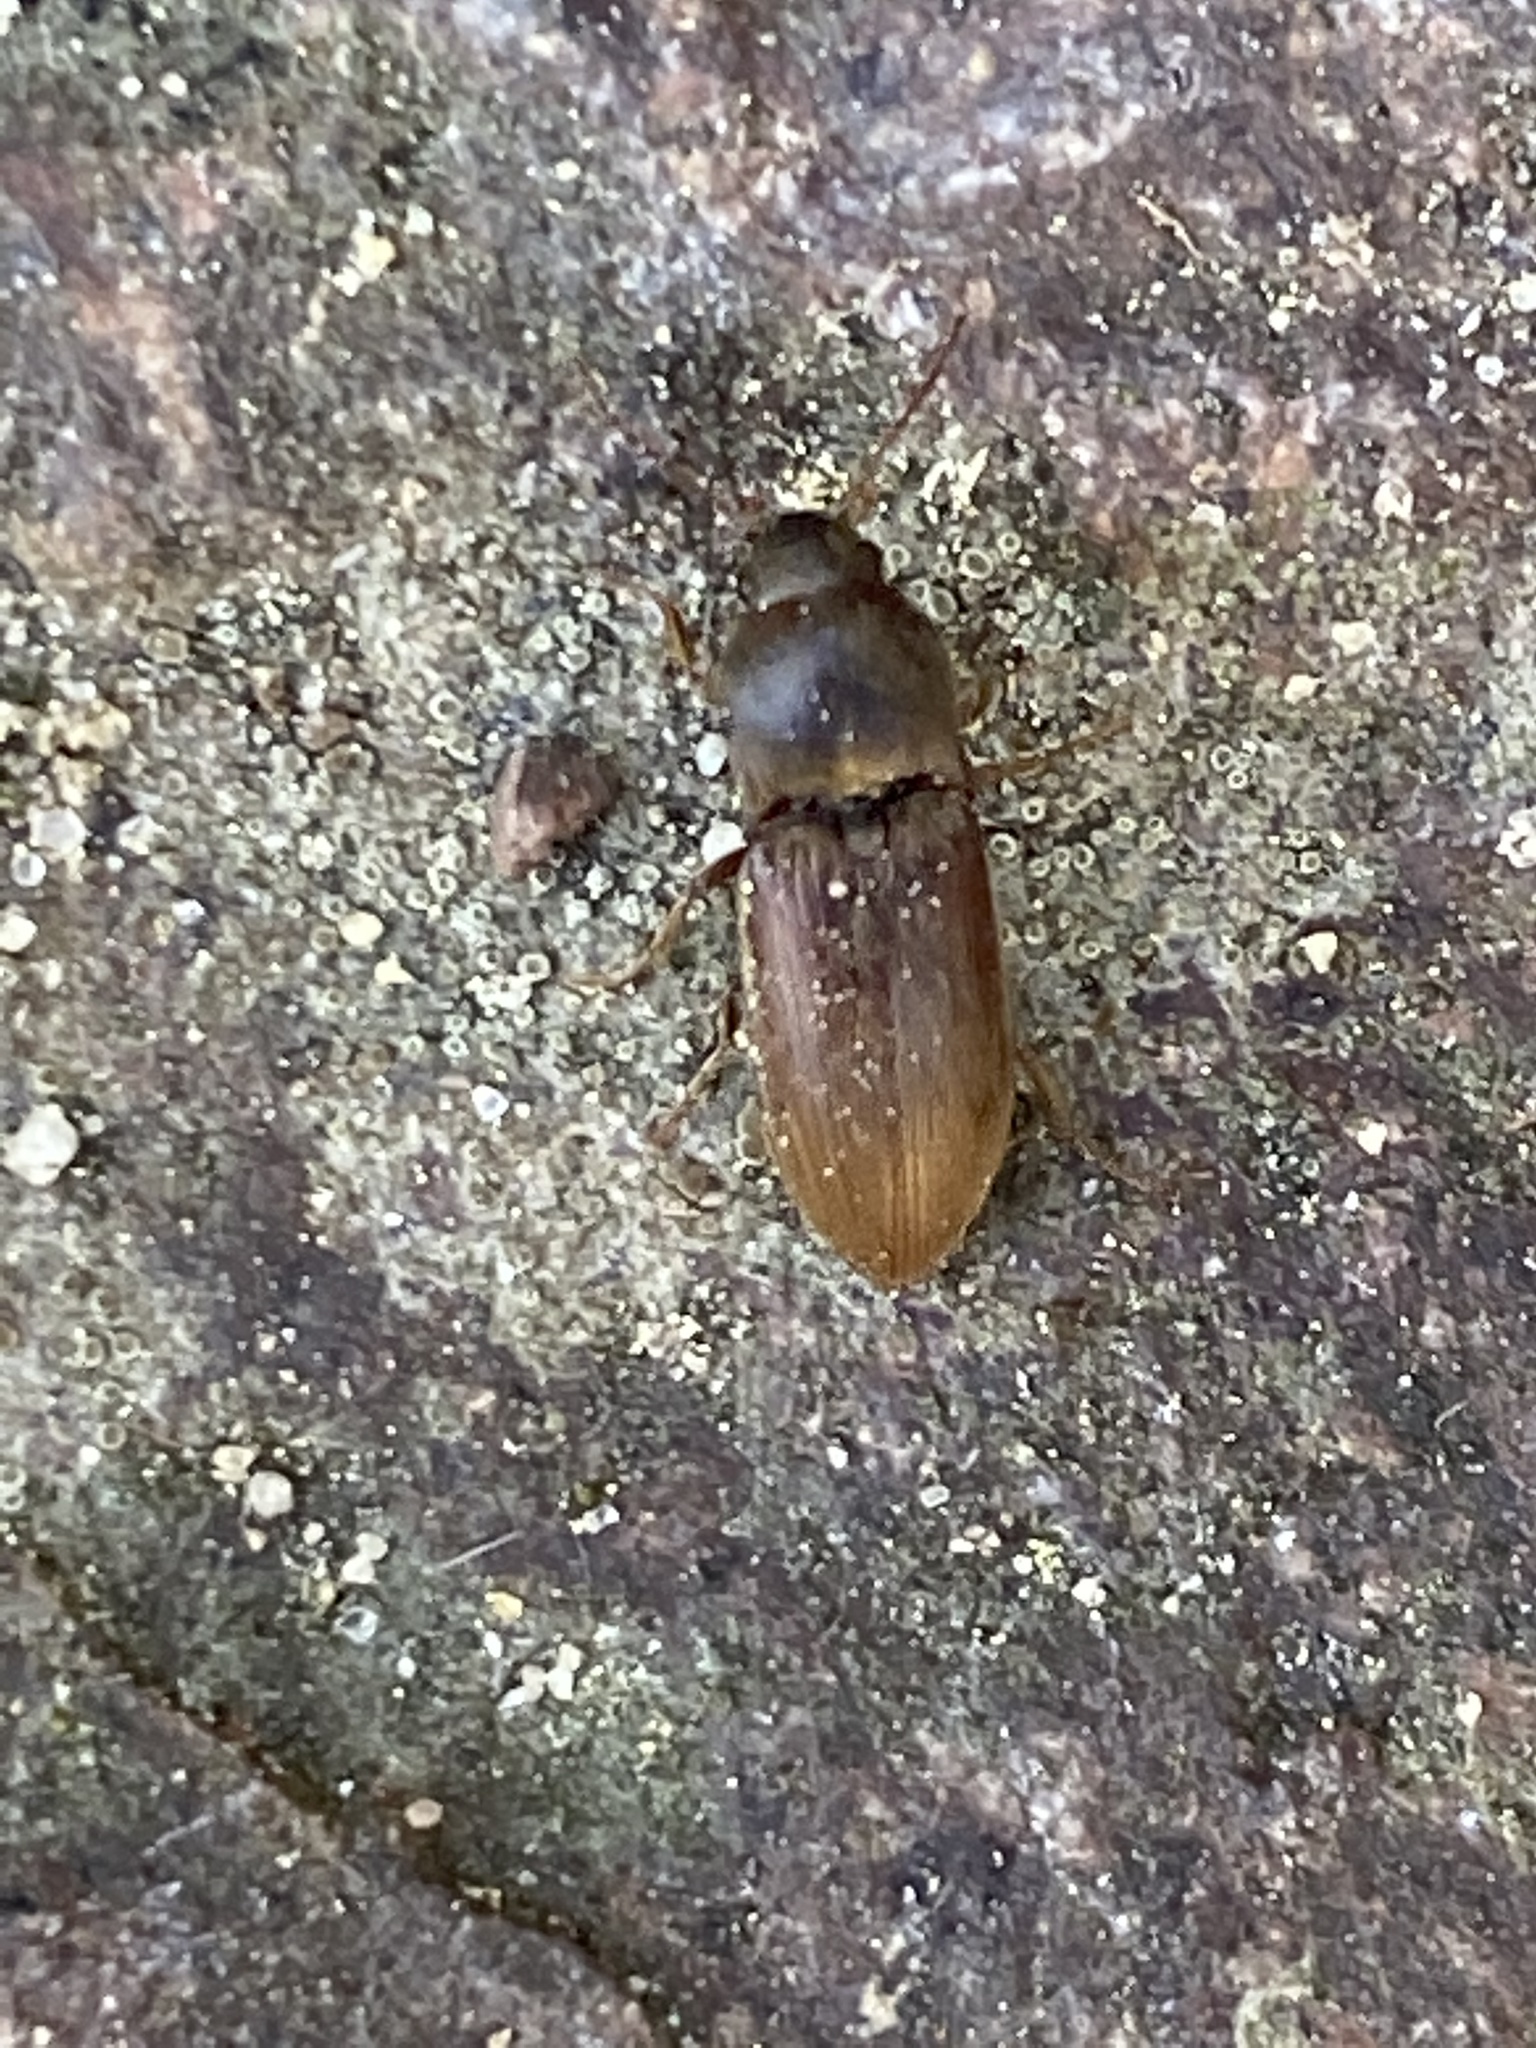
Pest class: clickbeetles_wireworms